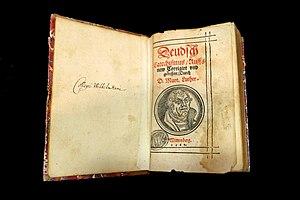
Deudsch Catechismus. Auffs new corrigirt Durch D.Mart. Luther, Wittemberg, 1562 Médiathèque protestante de Strasbourg
L'étude des catéchismes protestants en usage en Alsace et en Moselle à travers les siècles illustre l'histoire du christianisme dans une région marquée par une forte identité.